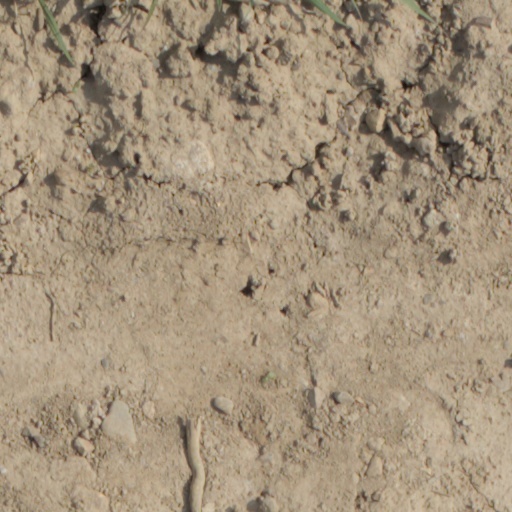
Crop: wheat